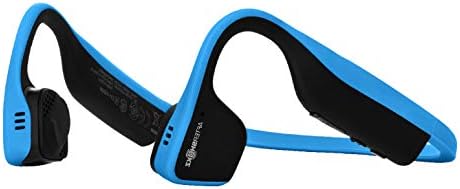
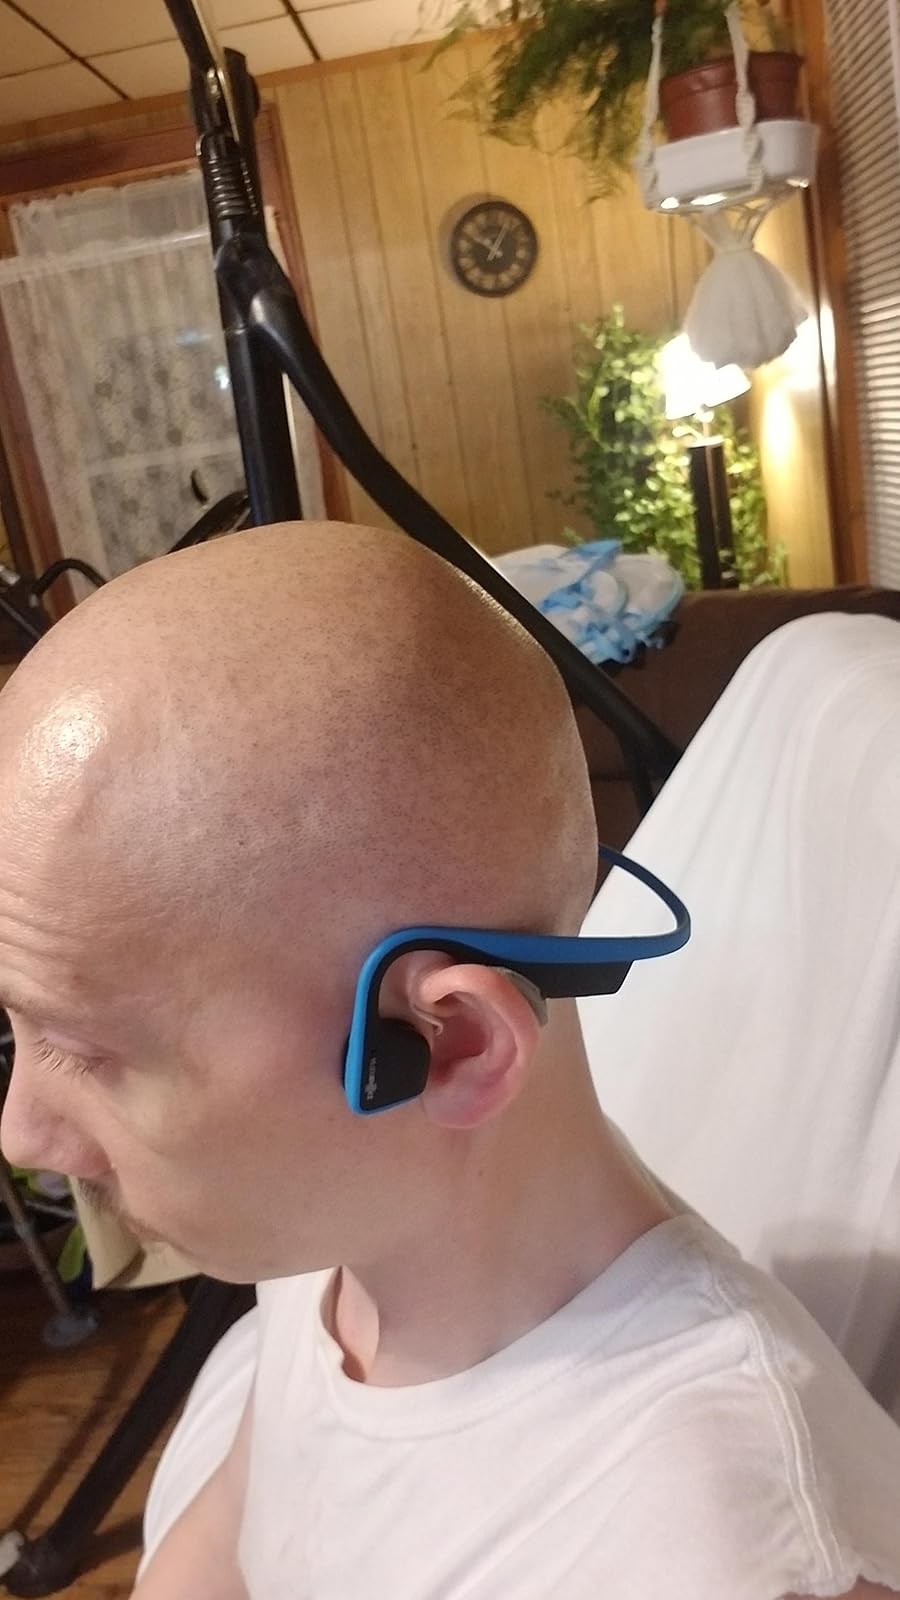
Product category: headphones
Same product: yes